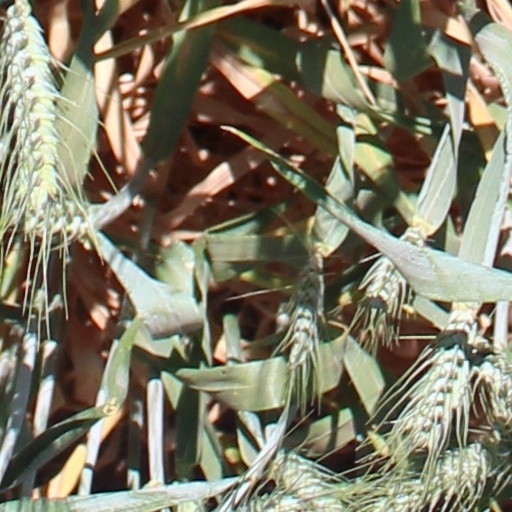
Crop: wheat